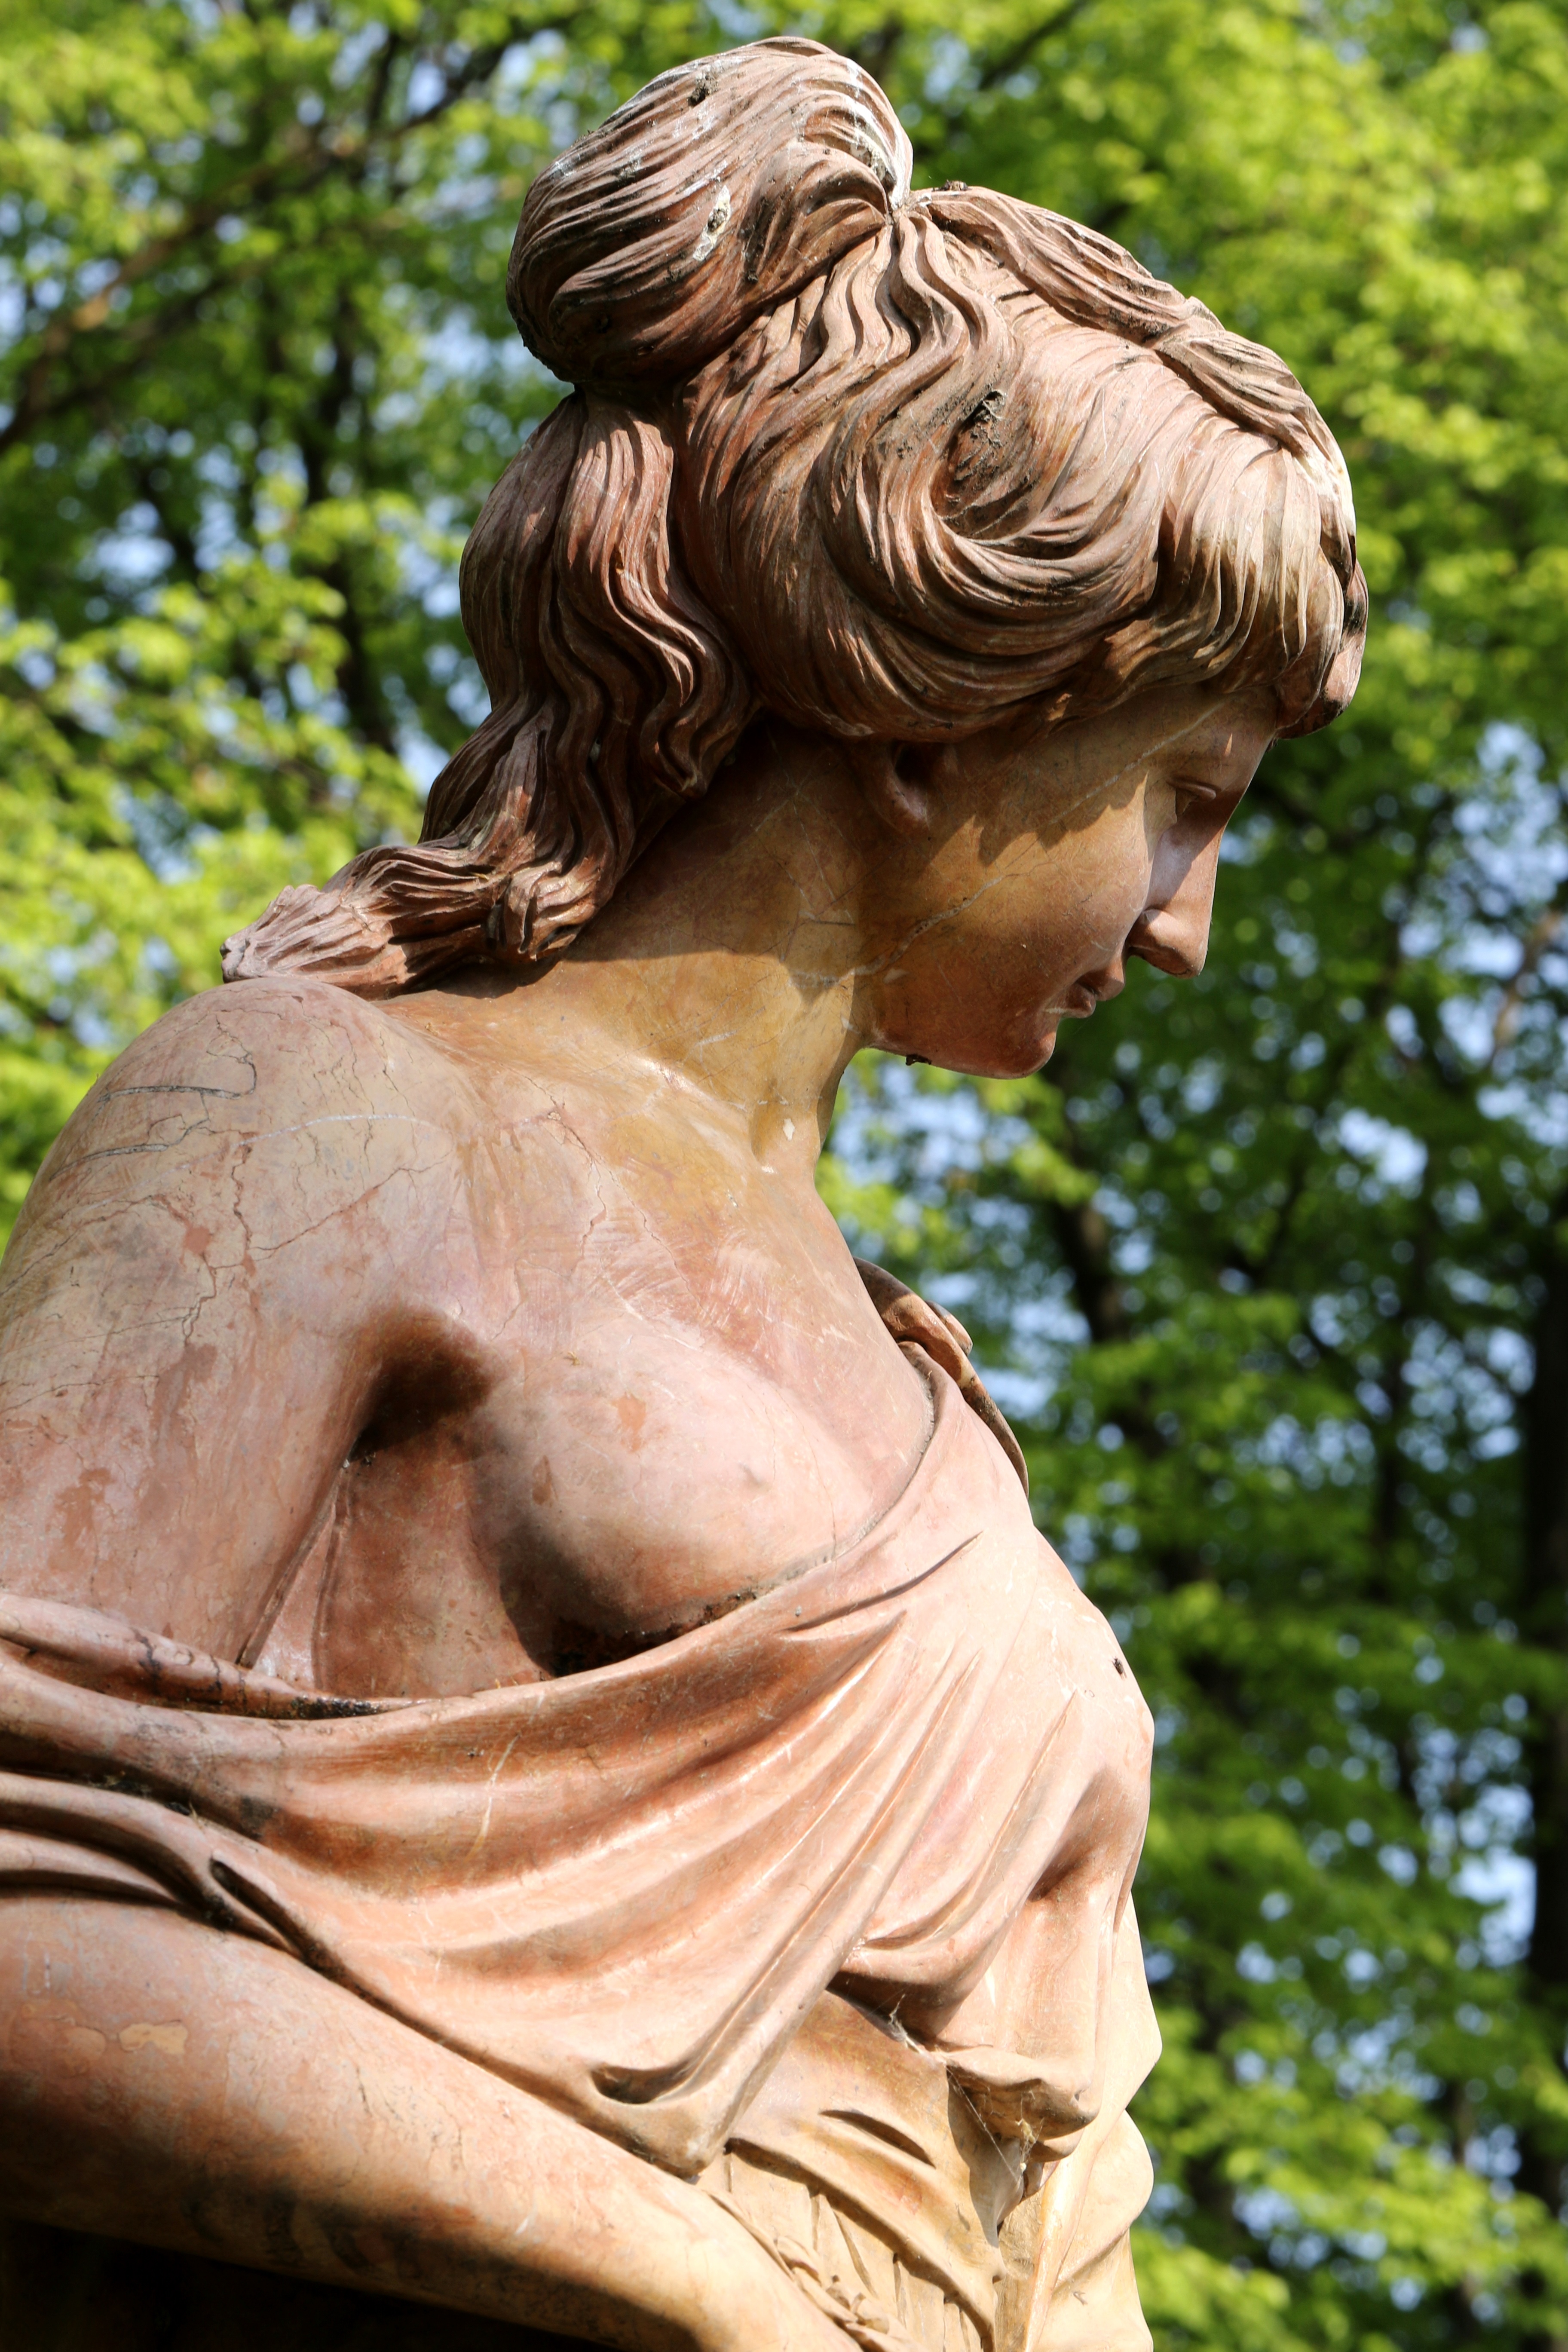
rock, architecture, woman, monument, statue, decoration, green, park, holiday, ornament, sculpture, art, figure, temple, head, bust, carving, monuments, mythology, the art of, green area, the figurine, ancient history, human positions